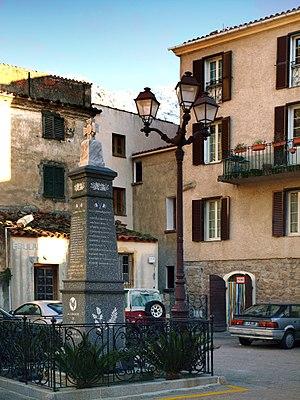
Zilia, Balagne (Corse) - Monument aux morts
Zilia est une commune française située dans la circonscription départementale de la Haute-Corse et le territoire de la collectivité de Corse. Elle appartient à l'ancienne piève de Pino, en Balagne.